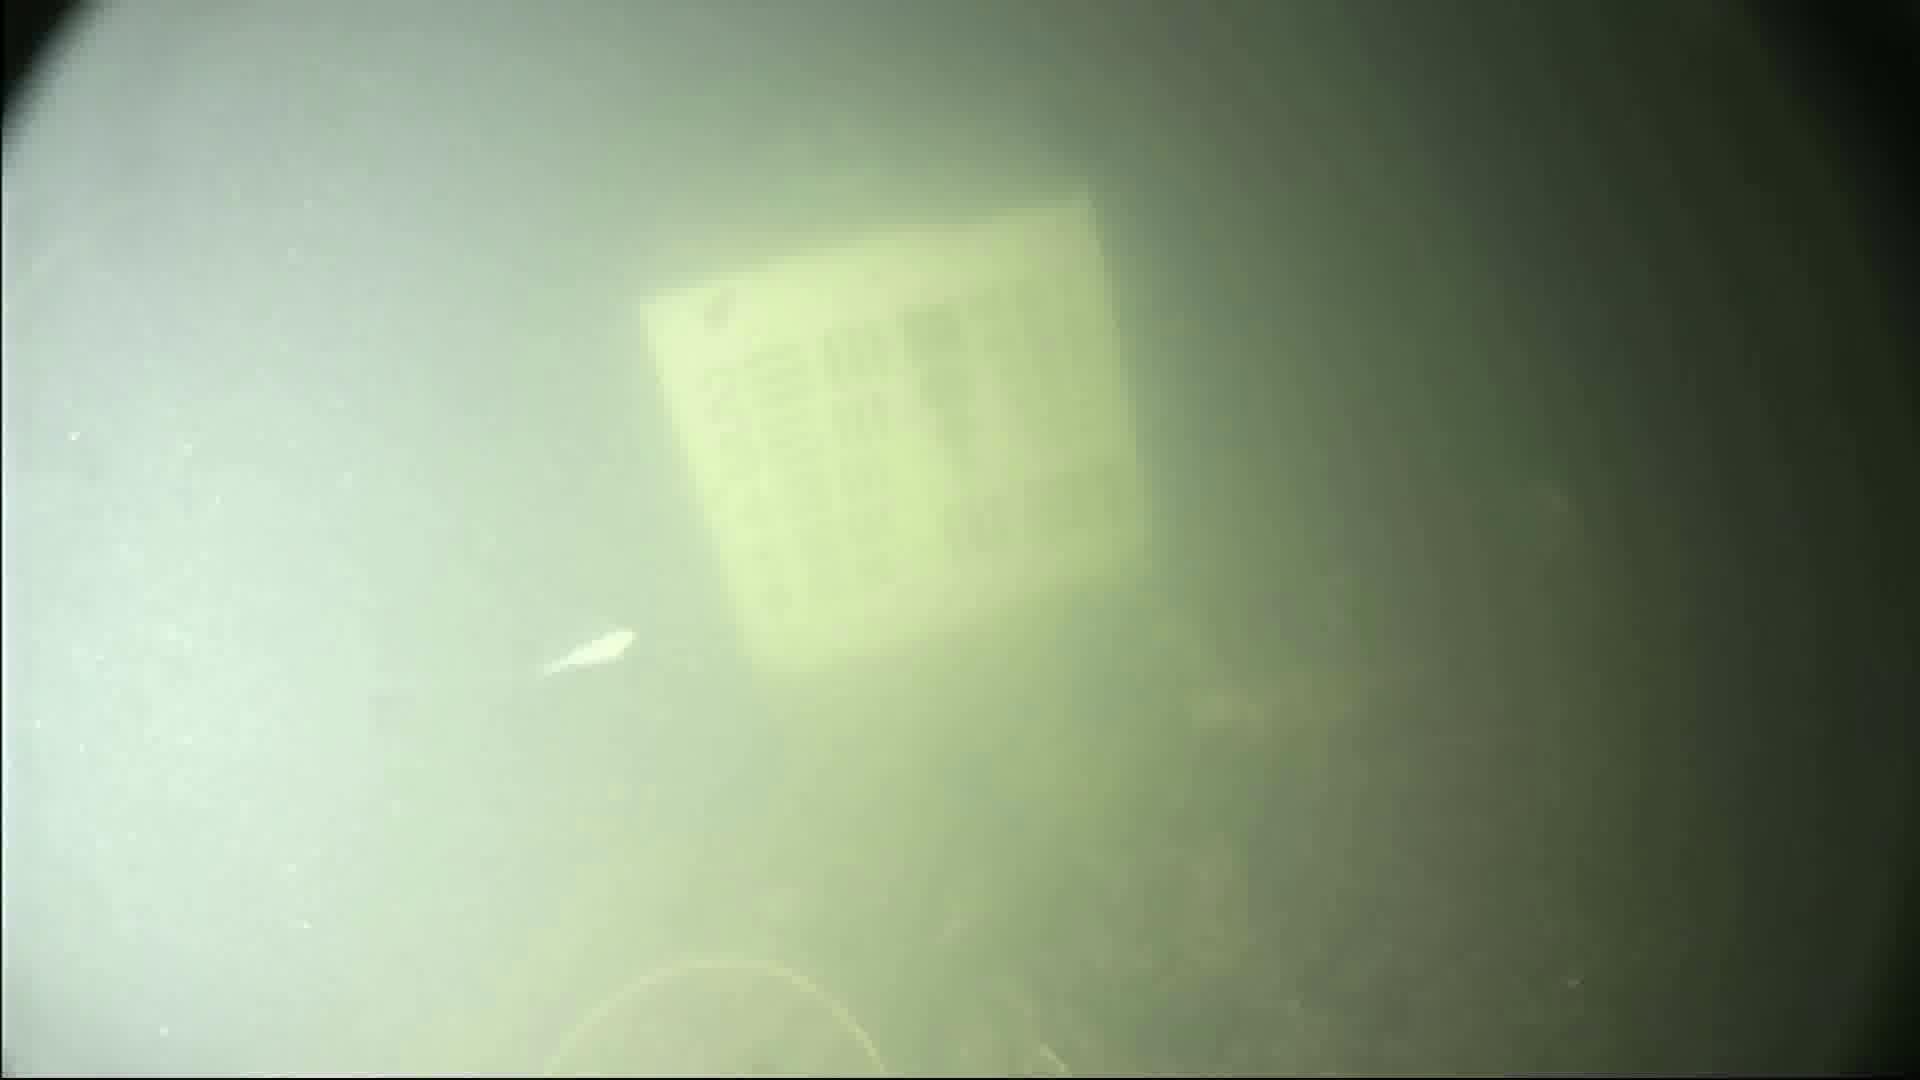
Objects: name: small_fish